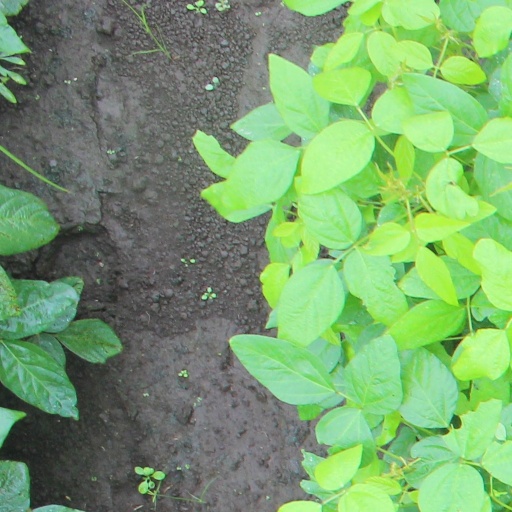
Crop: soybean